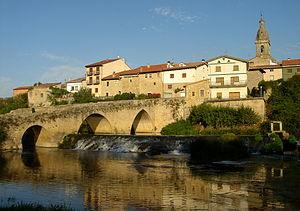
La Puebla de Arganzón, est une commune d'Espagne située dans la comarque del Ebro, dans la communauté autonome de Castille-et-León, province de Burgos. Elle s'étend sur 18,87 km² et comptait environ 517 habitants en 2011. Enclavée avec le comté de Treviño dans la province basque de l'Alava, la municipalité forme l'enclave de Treviño.